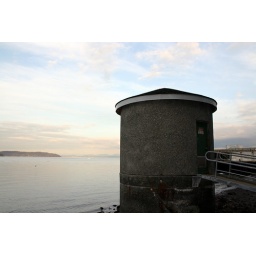
a tower in the water